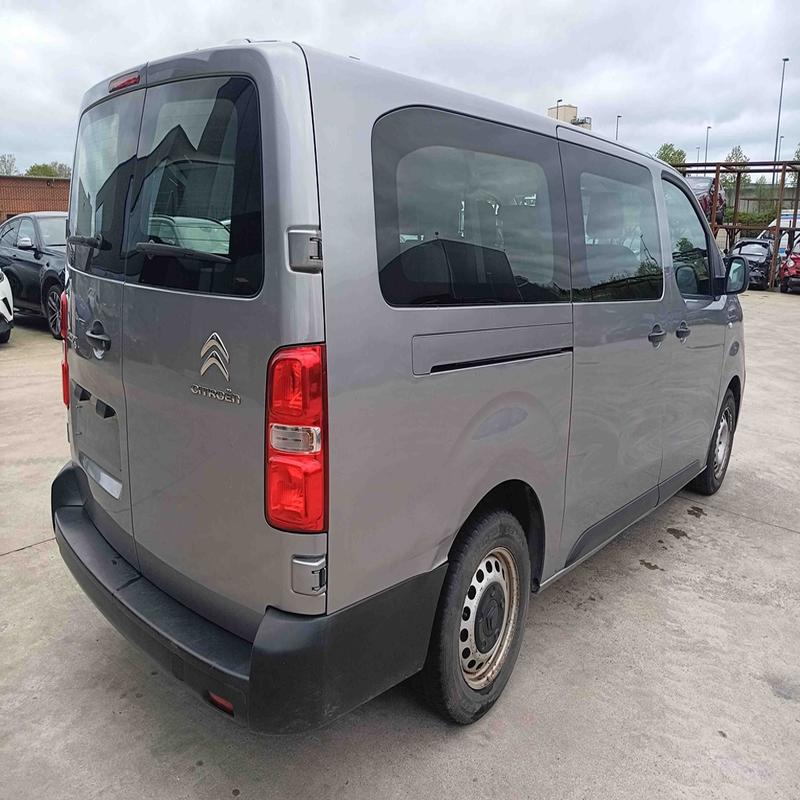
Aucun dommage détecté.
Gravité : aucun